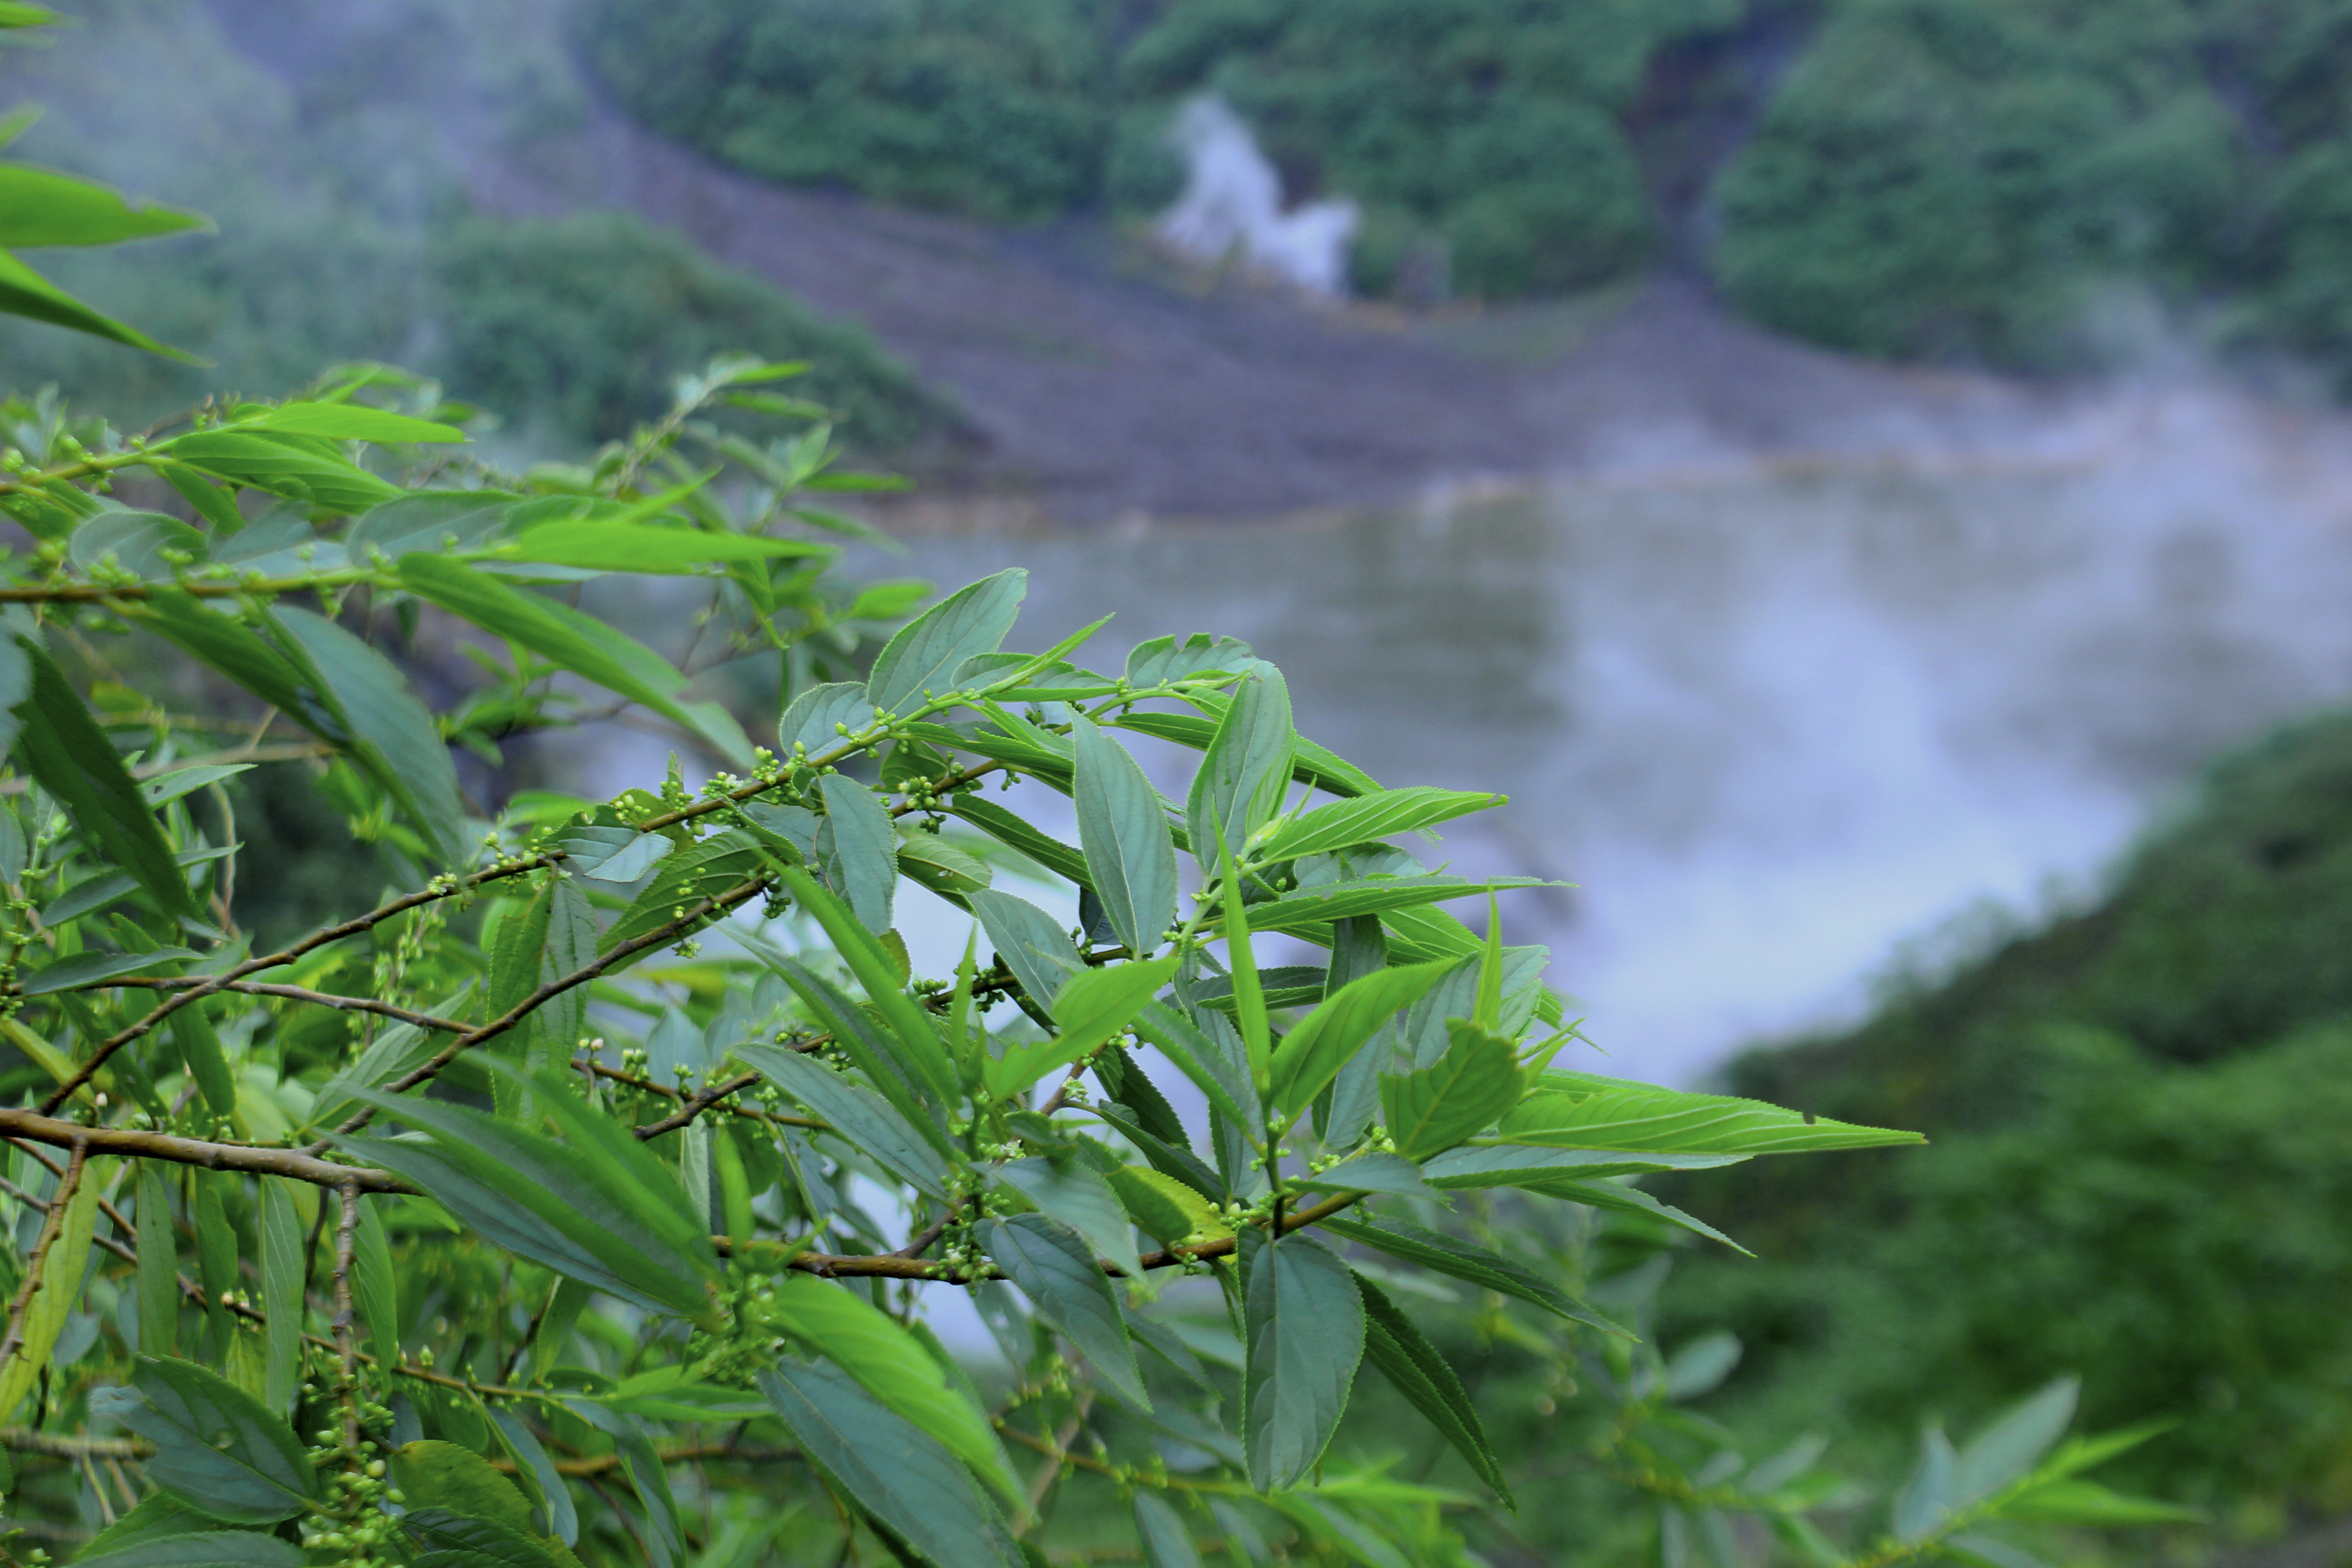
leaf, mountain, hill, green, stem, mountain climbing, plant, water, natural environment, terrestrial plant, grass, natural landscape, groundcover, forest, landscape, jungle, flowering plant, nature reserve, tree, subshrub, temperate broadleaf and mixed forest, herb, flower, shrub, road, tropical and subtropical coniferous forests, stream, rainforest, valdivian temperate rain forest, mountain river, wildlife, Forb, water feature, plant stem, mountain range, rapid, hemp family, riparian zone, valley, plantation, reservoir, mist, tropics, old growth forest